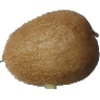
Label: Kiwi 1